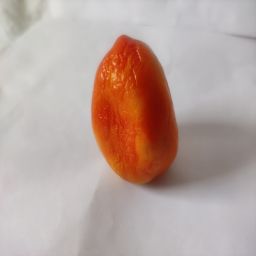
Crop: Tomato
Quality: Old